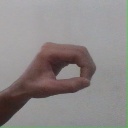
अक्षर: औ